Jockstrap

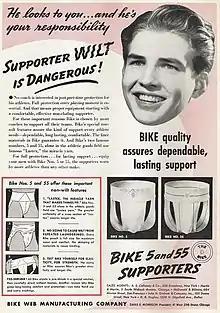
Jockstrap ad, 1941

A jockstrap, colloquially called a jock, is an undergarment for protecting the scrotum and penis or vulva during contact sports or other vigorous physical activity.